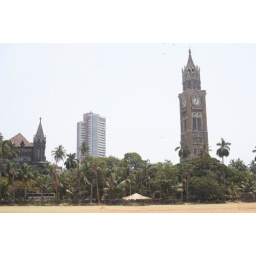
Clock tower with stock exchange building in background Mumbai, India